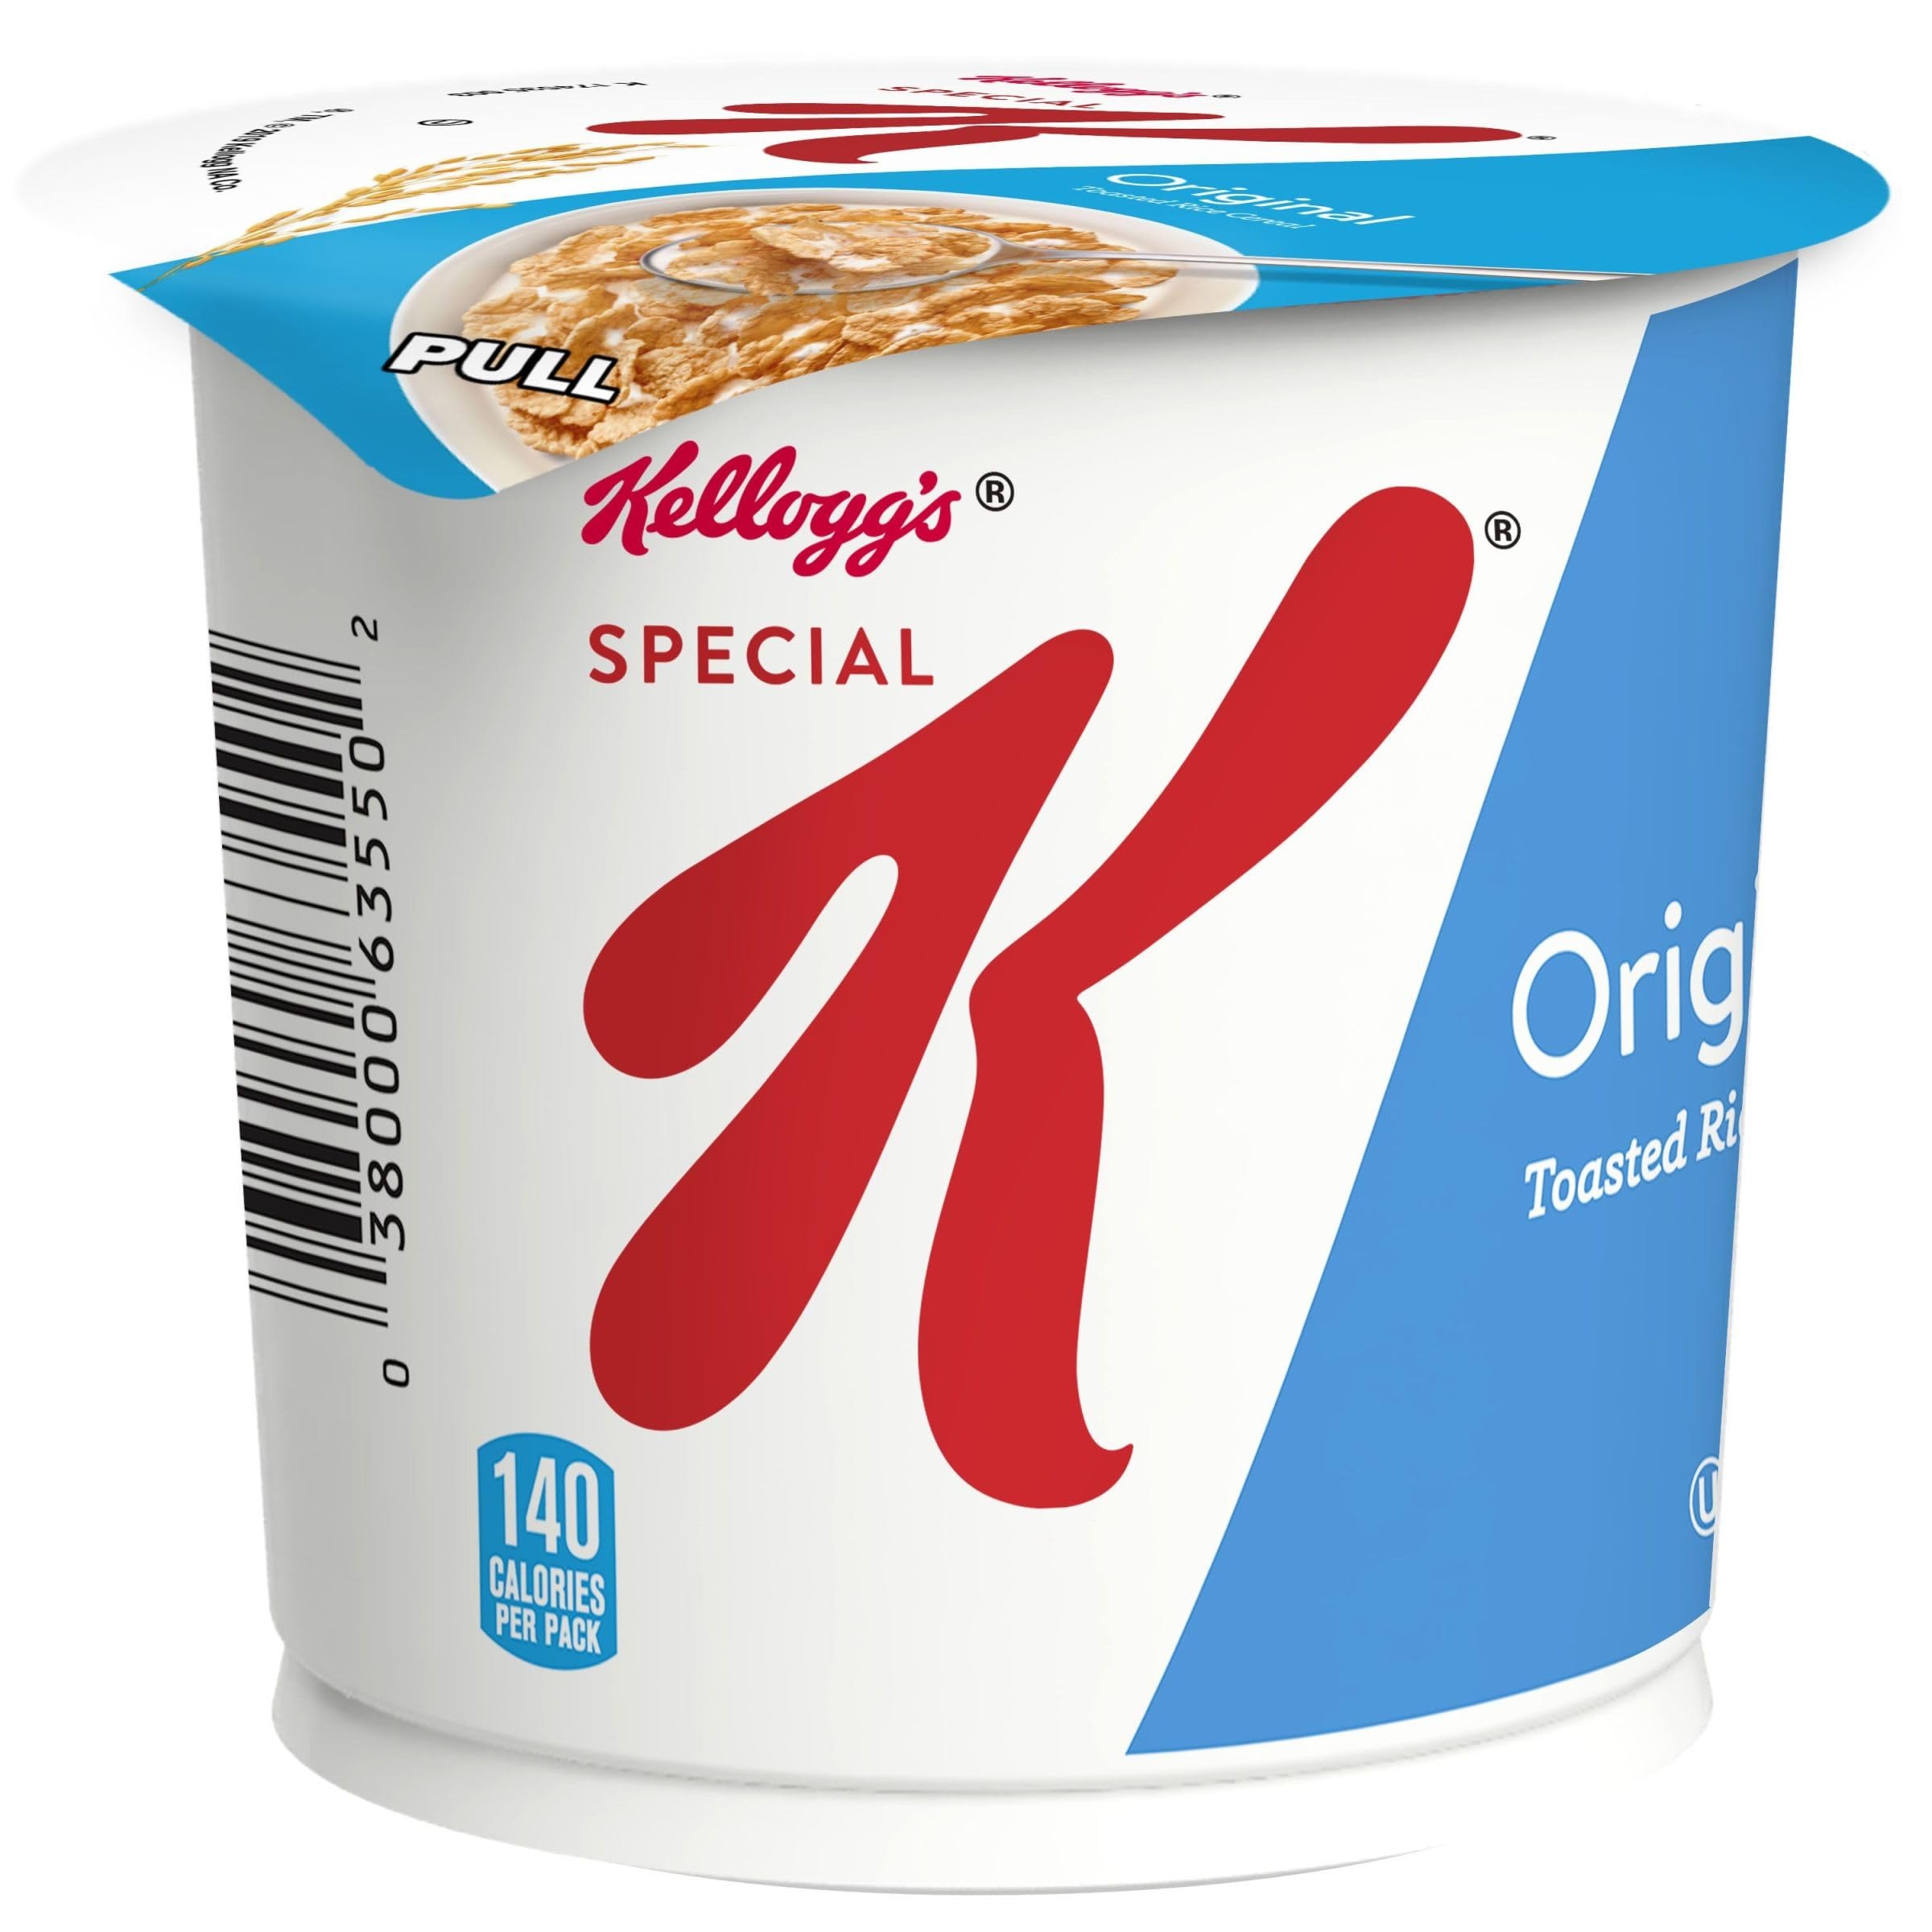
Item Name: Special K Breakfast Cereal Cup, 11 Vitamins and Minerals, Made with Folic Acid, B Vitamins and Iron, Original, 1.25oz Cup (1 Cup)
Bullet Point 1: Toasted and lightly sweetened for a delicious, crunchy bite in every satisfying spoonful; perfect on its own or with your favorite fruit like bananas, strawberries or blueberries
Bullet Point 2: Light, crispy rice flakes with the classic toasty taste you know and love in a portable, single serving cup
Bullet Point 3: A good source of essential vitamins and minerals per serving; made with no high fructose corn syrup and no cholesterol
Bullet Point 4: A low fat, healthy cereal that's sure to please the whole family; enjoy with or without your favorite milk
Bullet Point 5: Convenient, ready to eat cereal that comes in a disposable 1.25 ounce cup with no mess or clean up required; a quick and easy meal or snack on the go
Value: 1.25
Unit: Ounce

Price: 1